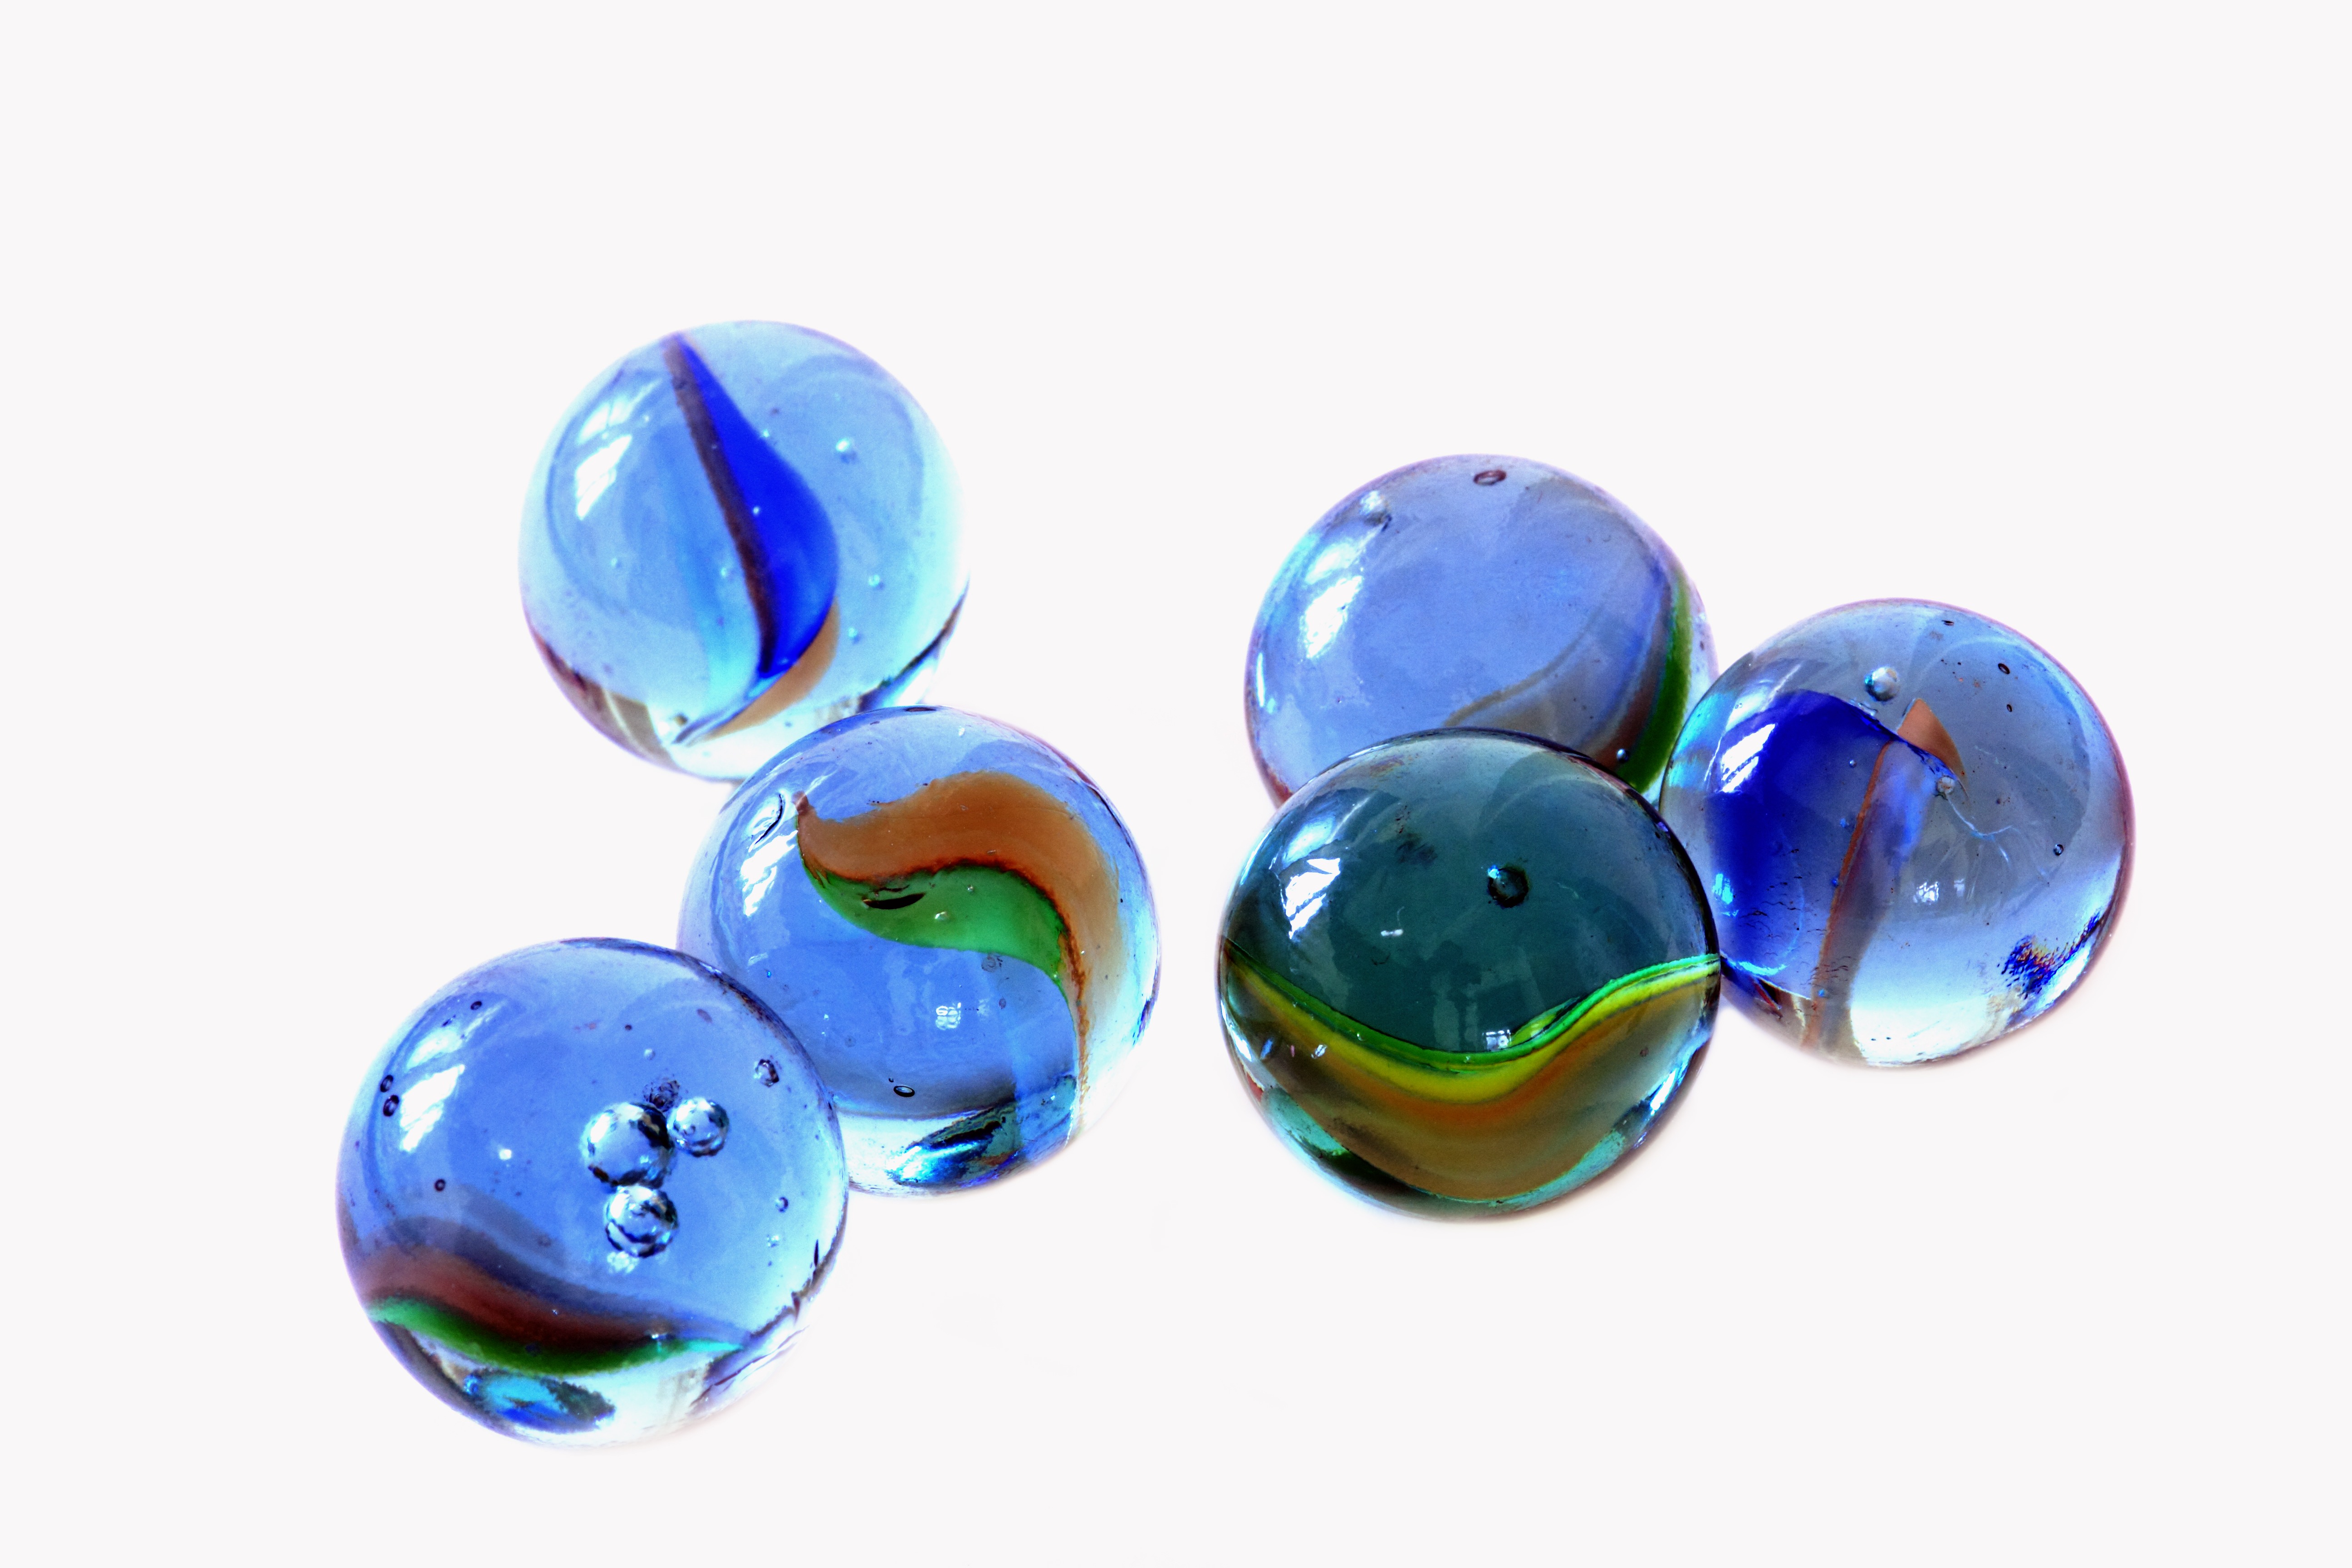
game, play, retro, round, glass, blue, playing, colorful, bead, toy, material, jewellery, kids, 70s, children, fun, ball, marbles, marble, sphere, school, balls, 6, six, games, break time, playtime, 80s, fashion accessory, body jewelry, ball games